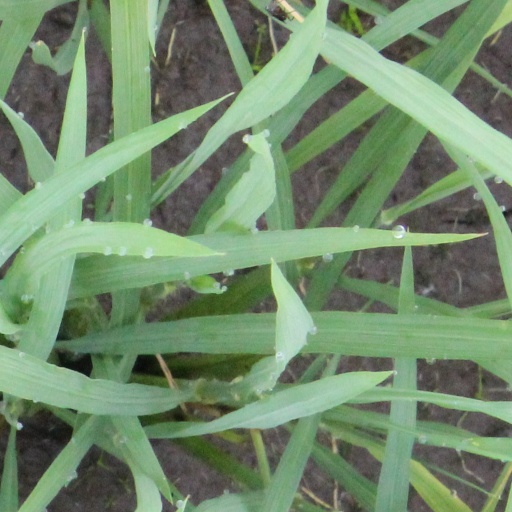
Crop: rice